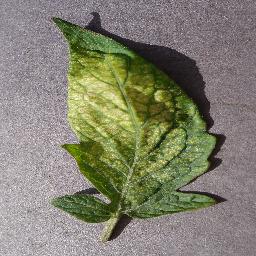
Label: Tomato___Spider_mites Two-spotted_spider_mite